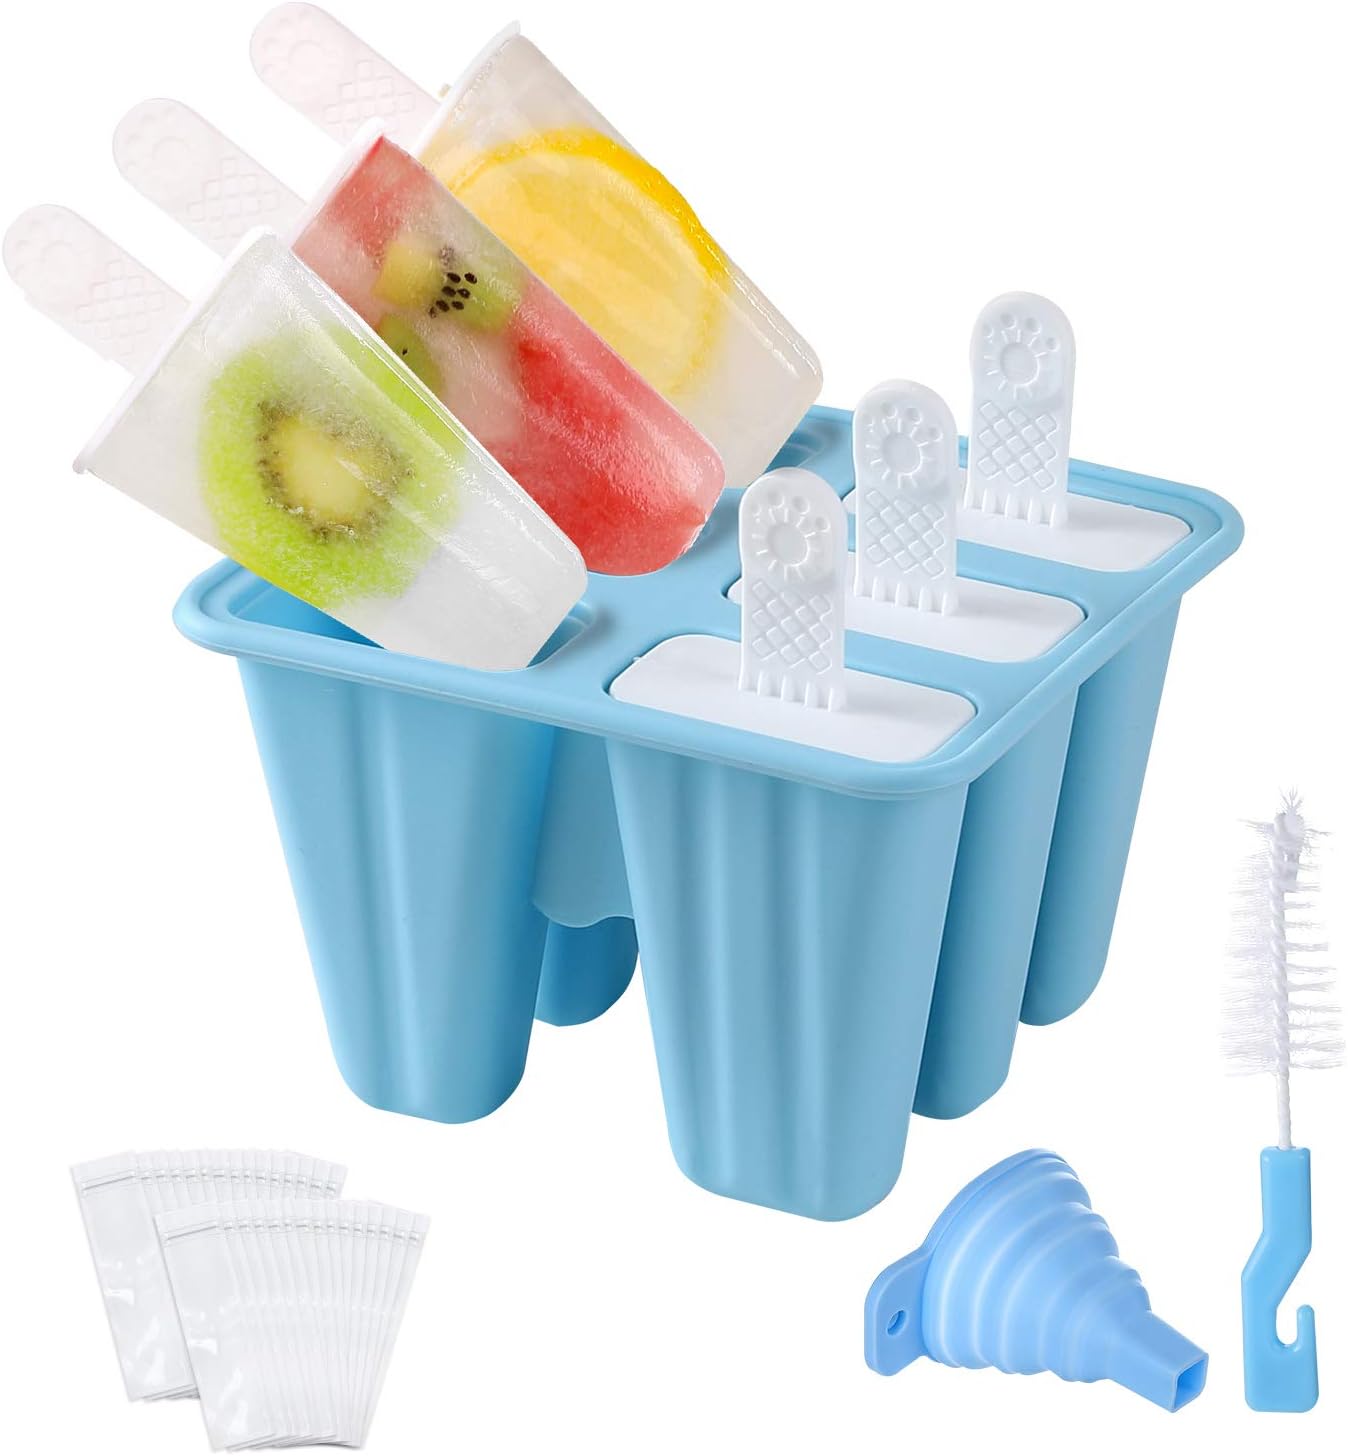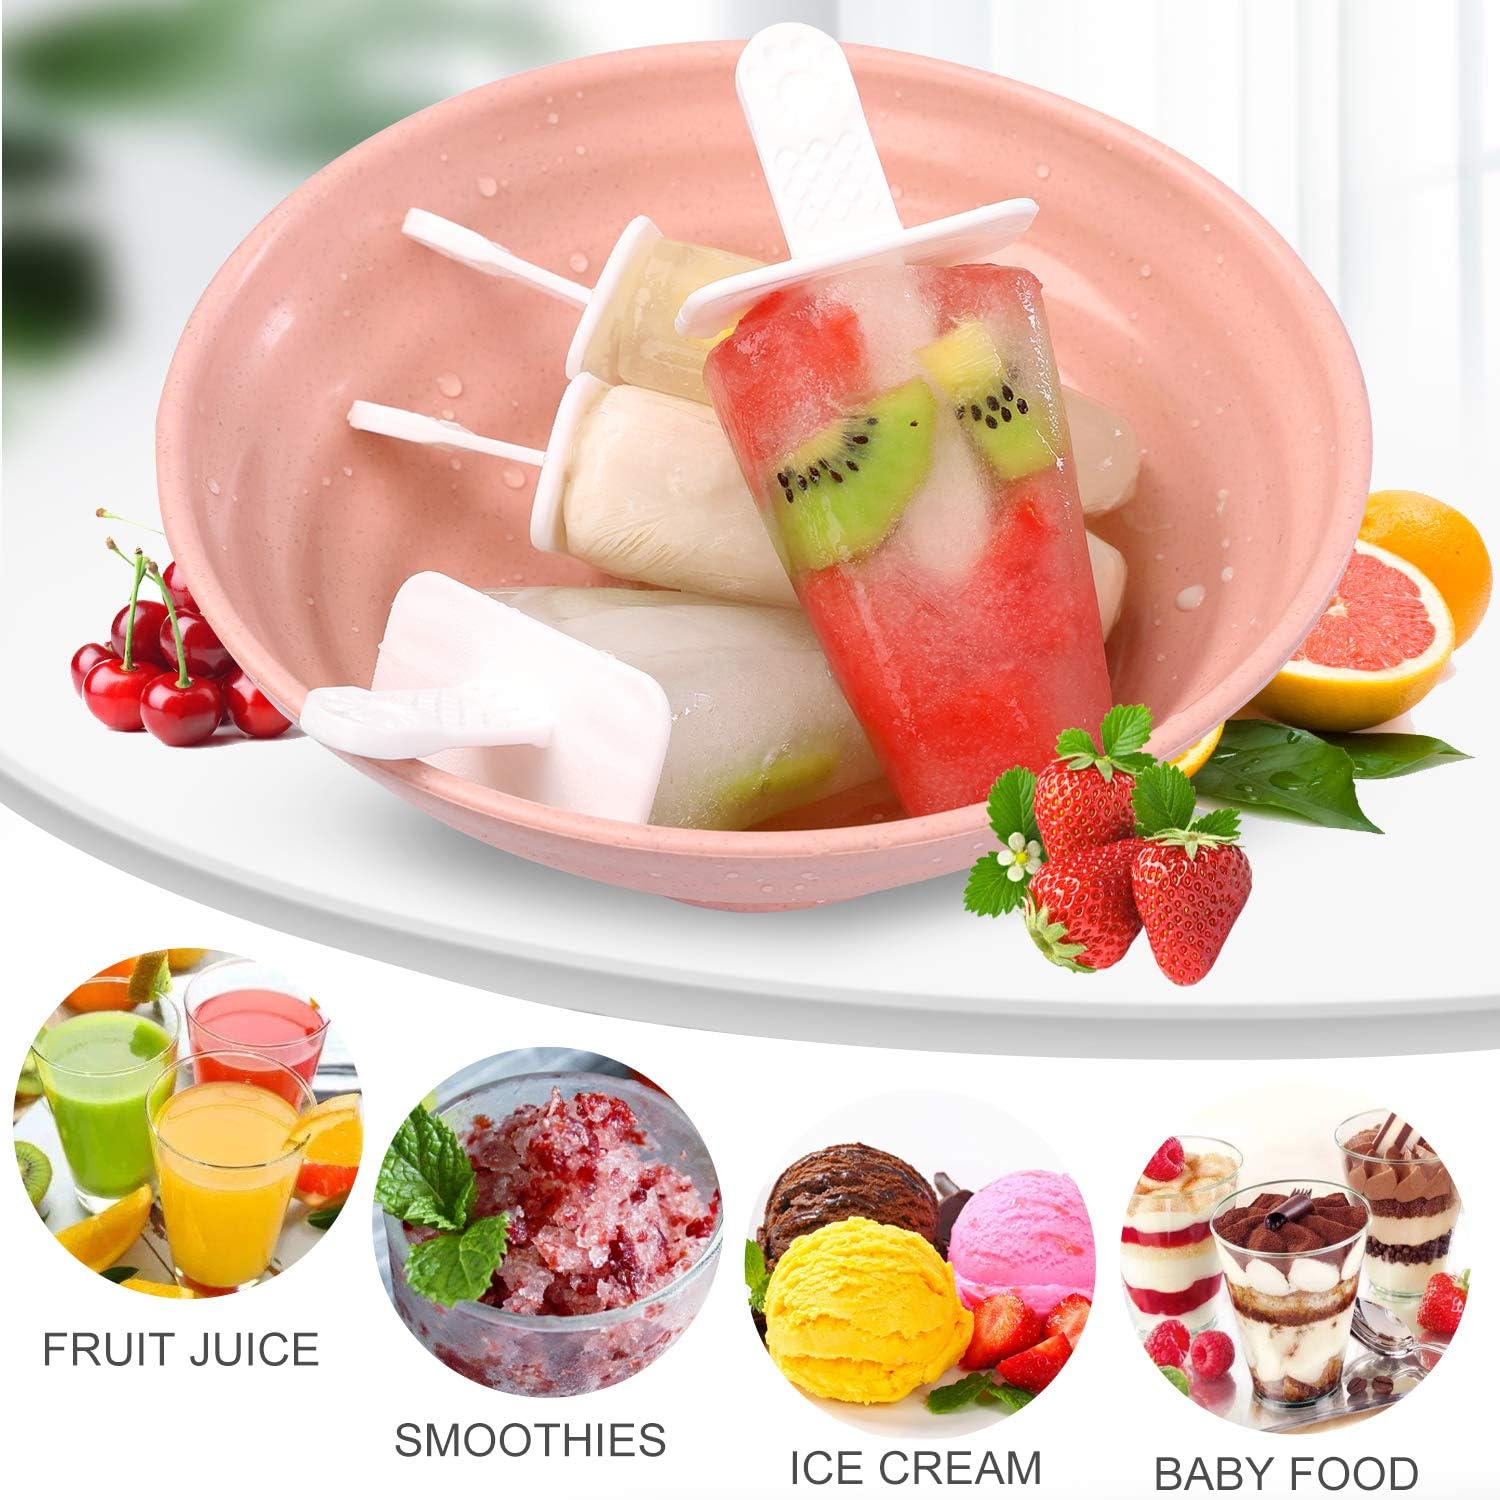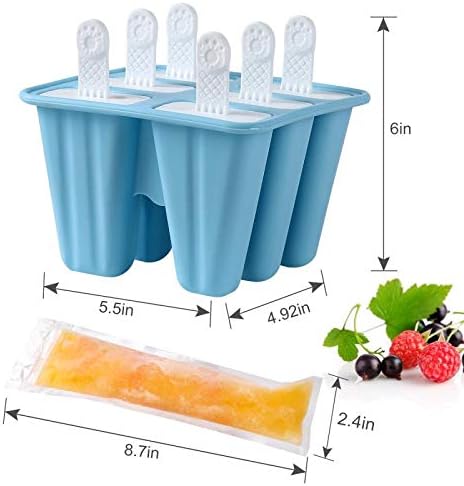
Ice Pop Molds, Food Grade Silicone DIY Frozen Ice Popsicle Makers Easy Release Reusable Popsicle Molds with One Folding Funnel, Cleaning Brush and 30 Popsicle Bags (Blue)
Category: Amazon Home
Why Choose Our Silicone Ice Pop Molds Maker? ✦Food Grade Silicone These ice pop molds are made from durable and flexible silicone, safe to use. Also helps reduce waste with an eco-friendly and reusable design. ✦Enjoy Cool Summer You can use these ice lolly moulds to freeze your favorite ingredients inside six pops at once, such as juices, yogurt, gelatin, fruit, ice cream, pudding, jams, jellies and much more. ✦Easy to Clean Our silicone popsicle molds are designed for easy to use and convenient to clean, totally non-stick and dishwasher safe. Specifications Color: blue Material: food grade silicone Popsicle Bag Size: approx.8.66 x 2.36 in Popsicle Size: approx.5.50 x 4.85 x 3.55 in Single Ice Popsicle Size: approx.2.17 x 1.18 x 3.54 in Convenient to Use 1. Fill in the popsicle mold with fruits, juices or other mixes to create frozen ice pops.  2. Then put it in the freezer until frozen and then pull them out and enjoy. Tips for Making Popsicles 1. Please place the mold evenly when making popsicles to avoid spilling liquid.  2. Do not fill the ice pop mold completely when adding the liquid, as the water will expand during the ice-forming process. 3. When the popsicles can’t be removed, just invert the ice cream molds, and rinse under the tap for a few seconds or just wait 1 to 2 minutes at normal temperature, the ice will come out easily. Package Includes 6 x Ice Lolly Moulds  6 x Popsicle Sticks 1 x Folding Silicone Funnel 1 x Cleaning Brush 30 x Popsicle Bags
Features: 【Value Pack】Each pack have 6 ice pop molds with sticks, measures 5.50 x 4.85 x 3.55 inches. With bonus free folding funnel, cleaning brush and 30 popsicle bags for better popsicle maker. | 【Quality Silicone】These ice pop molds are made of premium BPA free silicone material, it is safe and flavorless, flexible and reusable. Also it is not easy to crack or leak with it’s durability. | 【Release Quickly】Each frozen popsicle molds can be pop out of with ease as the silicone material is non stick. No stains or residue left. With the stick for easier to hold. | 【Easy to Clean】The silicone ice popsicle maker moulds are easier to clean, they are also dishwasher safe. A folding funnel and a brush are attached for easily cleaning. | 【Widely Use】 You can create your unique frozen treats with our ice lolly mould using juices, purees, yogurt, gelatin, fruit, ice cream, pudding, jams, jellies and more.